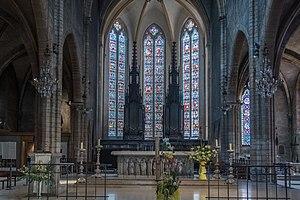
Lyon - église Saint-Bonaventure - Choeur et Orgue
La basilique Saint-Bonaventure est un édifice religieux de Lyon, en France, voué au culte catholique. Située au cœur de la presqu'île dans le quartier des Cordeliers, cette église demeure le seul édifice médiéval qui subsiste après les travaux de percée de la rue Impériale, aujourd'hui rue de la République, et le réaménagement de la place des Cordeliers sous le second Empire par le préfet Vaïsse. Sanctuaire urbain depuis 1971, et non pas église paroissiale, l'église est érigée en basilique mineure par le pape François le 28 septembre 2019.